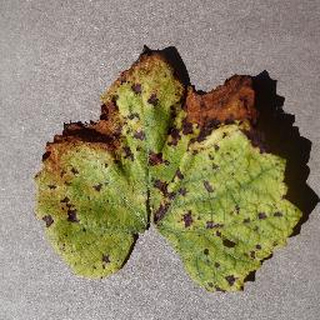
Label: grape_leaf_blight